United Nations Mission in Haiti

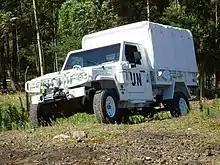
A Marruá truck of the Argentine contingent

From the years of 2004 to present the presence of MINUSTAH in Haiti has made significant contributions to the stability of the country. Many missions have been completed and new ones are still being sent in the aid of Haiti every year. With the devastating earth quake and the 2010-2011 presidential elections throughout those years the UN sent more troops in than ever to try and aid in their recovery. The presence of the UN gave the government, police and many other aspects of society support which was very beneficial to the country and continues to be. The official arrival of the MINUSTAH task force in 2004 took action with many goals in mind. Their goals were focused in many different areas around the country for example, aid for the new government, development of their society, strengthening institutions and a large and essential part, the reformation and development of the Haitian National Police Force (HNP).